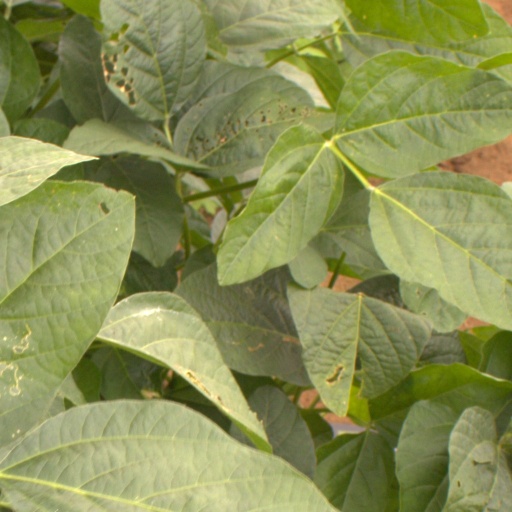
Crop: soybean